Purdue Boilermakers

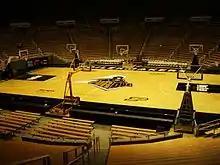
Mackey Arena

The Purdue golf team inaugural season was in 1921. The team earned a national championship in 1961, and have been Big Ten champions twelve times. The team has had two NCAA individual champions: Fred Wampler in 1950 and Joe Campbell in 1955. The team has also earned 12 Big Ten championships through 2017.